Poznań Observatory

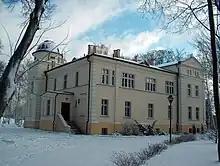
Poznań facility

Poznań Observatory ( or "OA UAM", obs. code: 047) is an astronomical observatory owned and operated by the physics department of Adam Mickiewicz University in Poznań. It is located in Poznań, Poland and was founded in 1919.